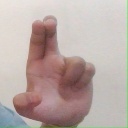
अक्षर: आ